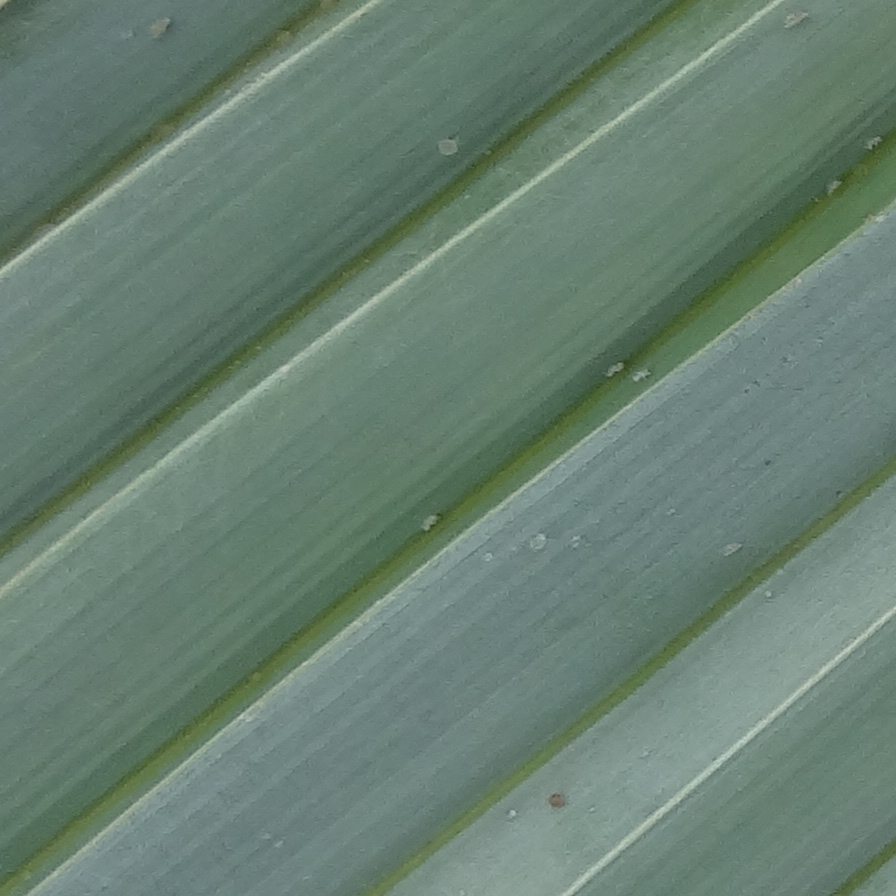
Label: Dubas